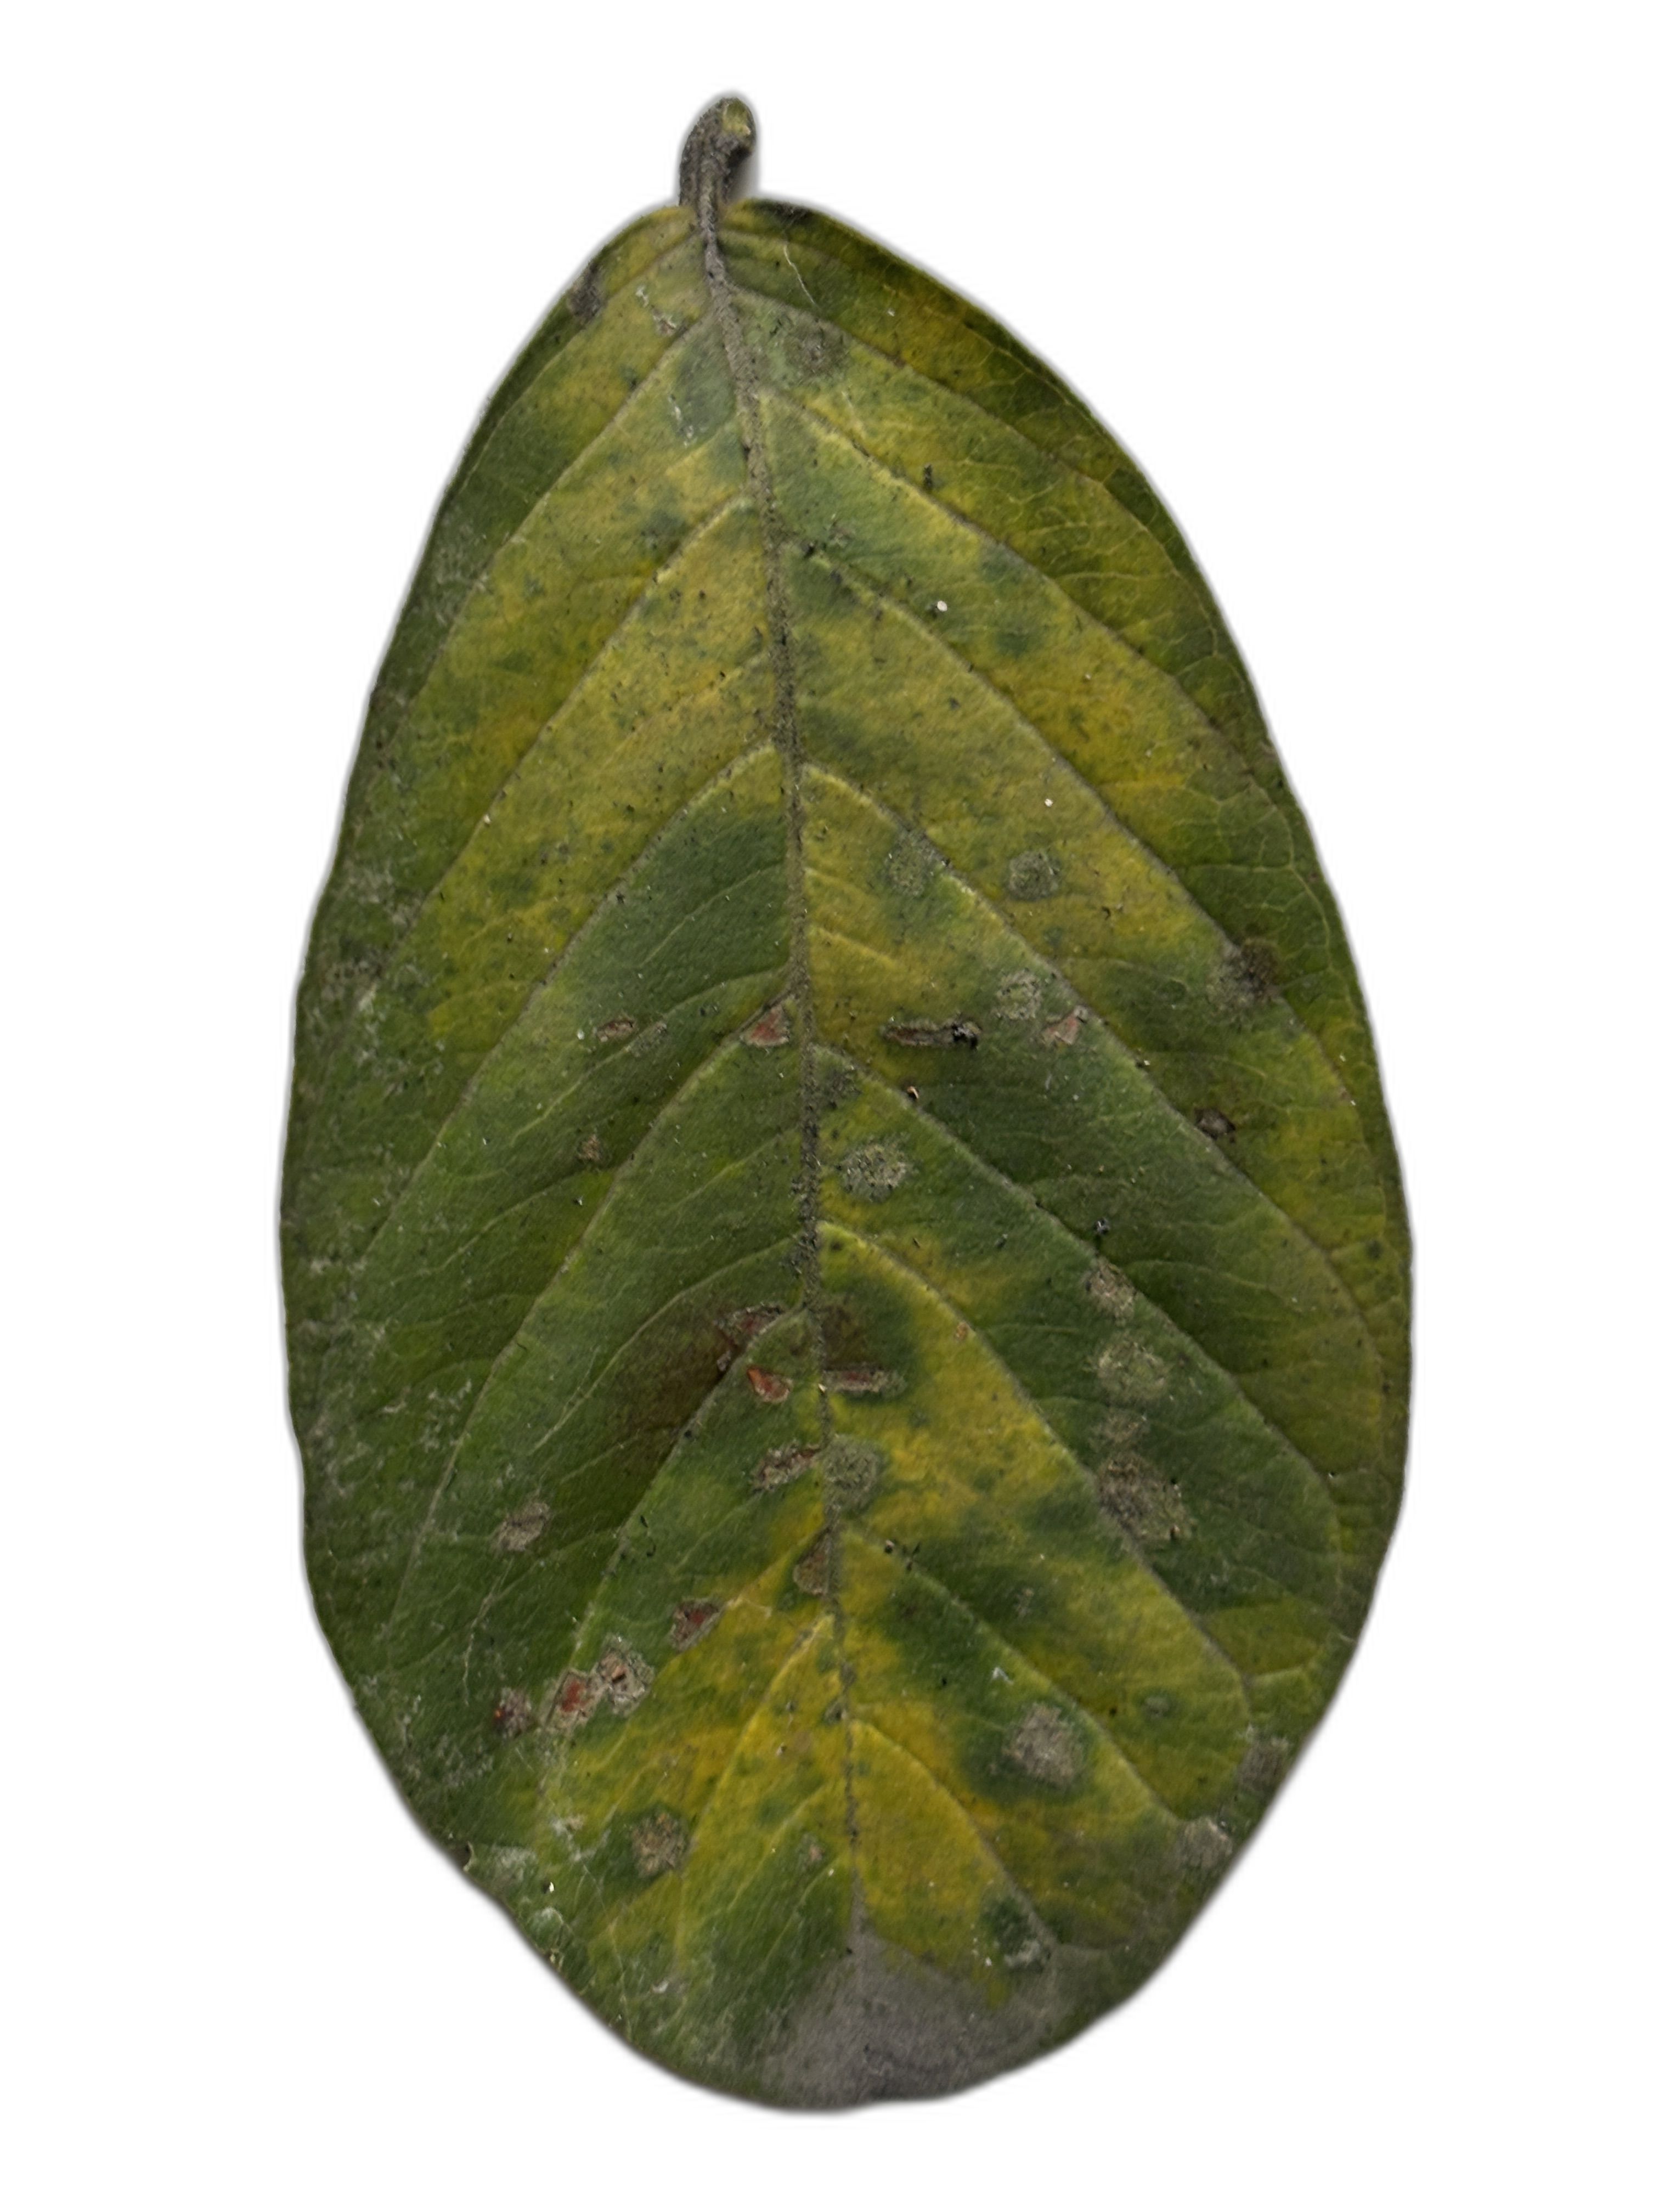
Plant part: leaf
Disease: Rust